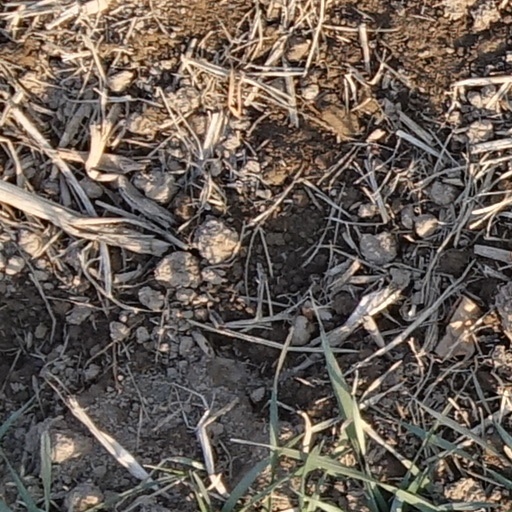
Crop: wheat